The Global Scavenger Hunt

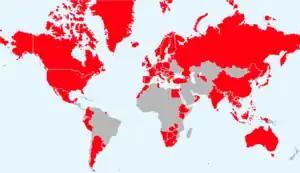
Countries visited by the Global Scavenger Hunt event as of 2023

The scavenges, based on a risk-reward points system, include food scavenges, participatory 'site-doing' (not site-seeing) scavenges, good karma-building scavenges, urban, rural, art and nature-oriented photo safaris, playing Bartender Roulette, polling locals on issues of the day, performing blind taste tests, figuring out how to crash major cultural happenings.